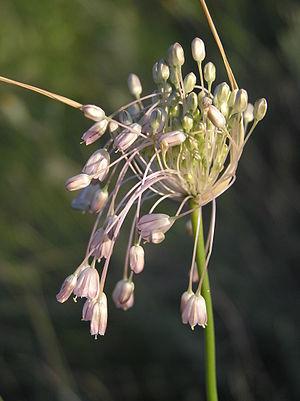
Allium paniculatum est une plante herbacée vivace appartenant au genre Allium et à la famille des Amaryllidacées.
Le genre Allium regroupe des plantes monocotylédones de la famille des Amaryllidacées.
La Fruška gora est un massif montagneux situé en Serbie, au nord de la région de Syrmie, dans la province autonome de Voïvodine.